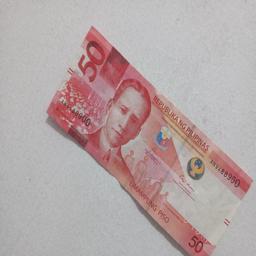
Label: 50_Front